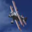
Label: airplane